The Big Trip

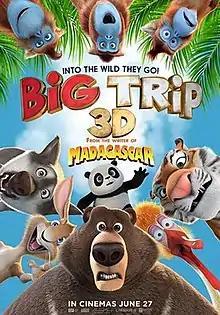
Theatrical Release Poster

The Big Trip (also released as The Big Trip 3D and Mission: Panda) is a 2019 Russian animated adventure comedy film directed by Vasily Rovensky (who also acted as a writer and producer) and Natalya Nilova. The plot concerns a bear and a hare who must return a baby panda to its rightful parents after a stork mistakenly delivers it to them instead. The film was released in Russia on 27 April 2019, and was a commercial success, but received negative reviews.